Timsbury, Somerset

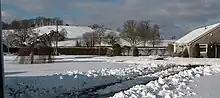
The Sleight, Timsbury, winter of 2009, looking north from Somerset Folly

Since 1894, the parish council has responsibility for local issues, including setting an annual precept (local rate) to cover the council's operating costs and producing annual accounts for public scrutiny. The parish council evaluates local planning applications and works with the local police, district council officers, and neighbourhood watch groups on matters of crime, security, and traffic. The parish council's role also includes initiating projects for the maintenance and repair of parish facilities, such as the village hall or community centre, playing fields and playgrounds, community library, as well as consulting with the district council on the maintenance, repair, and improvement of highways, drainage, footpaths, public transport, and street cleaning. Conservation matters (including trees and listed buildings) and environmental issues are also of interest to the council.